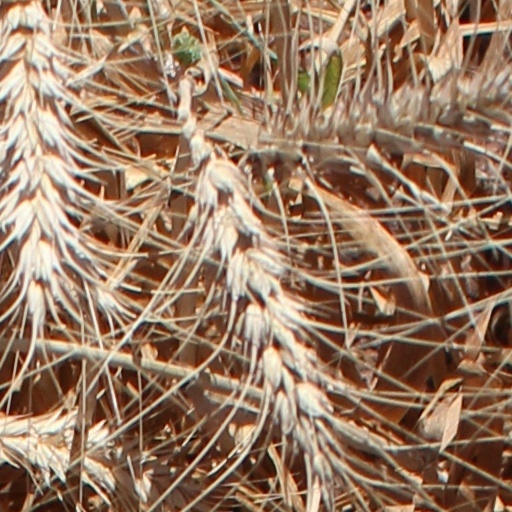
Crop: wheat